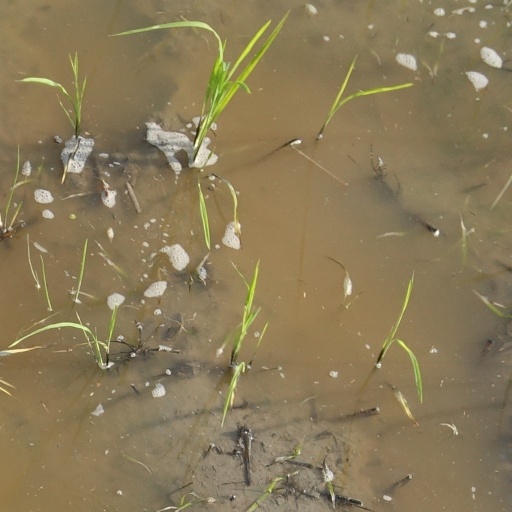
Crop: rice